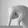
ASL letter: Q